Shawn Wooten

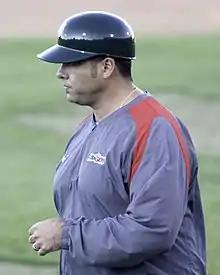

William Shawn Wooten (born July 24, 1972) is the assistant major league hitting coach for the Los Angeles Angels. He is a former professional baseball player. He played all or parts of five seasons in Major League Baseball with the Anaheim Angels (2000–03), Philadelphia Phillies (2004), and Boston Red Sox (2005). He bats and throws right-handed.